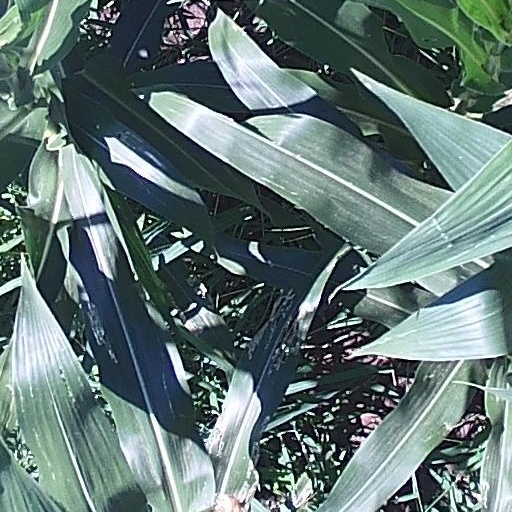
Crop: maize; corn